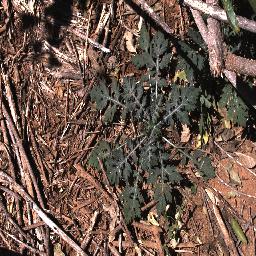
Label: parthenium